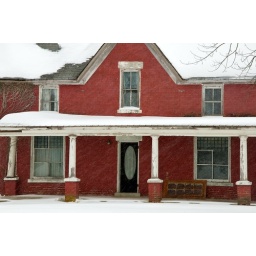
Closeup of old red brick house in snow